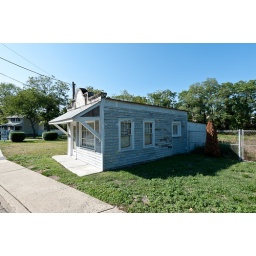
Abandoned building near the railroad tracks. Looks like it might have been a store a hundred years ago.